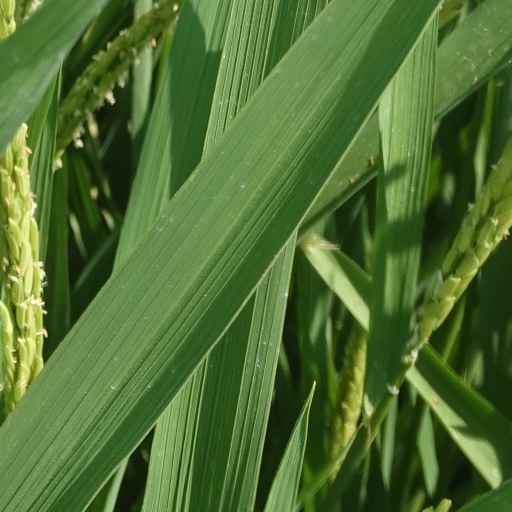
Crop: rice